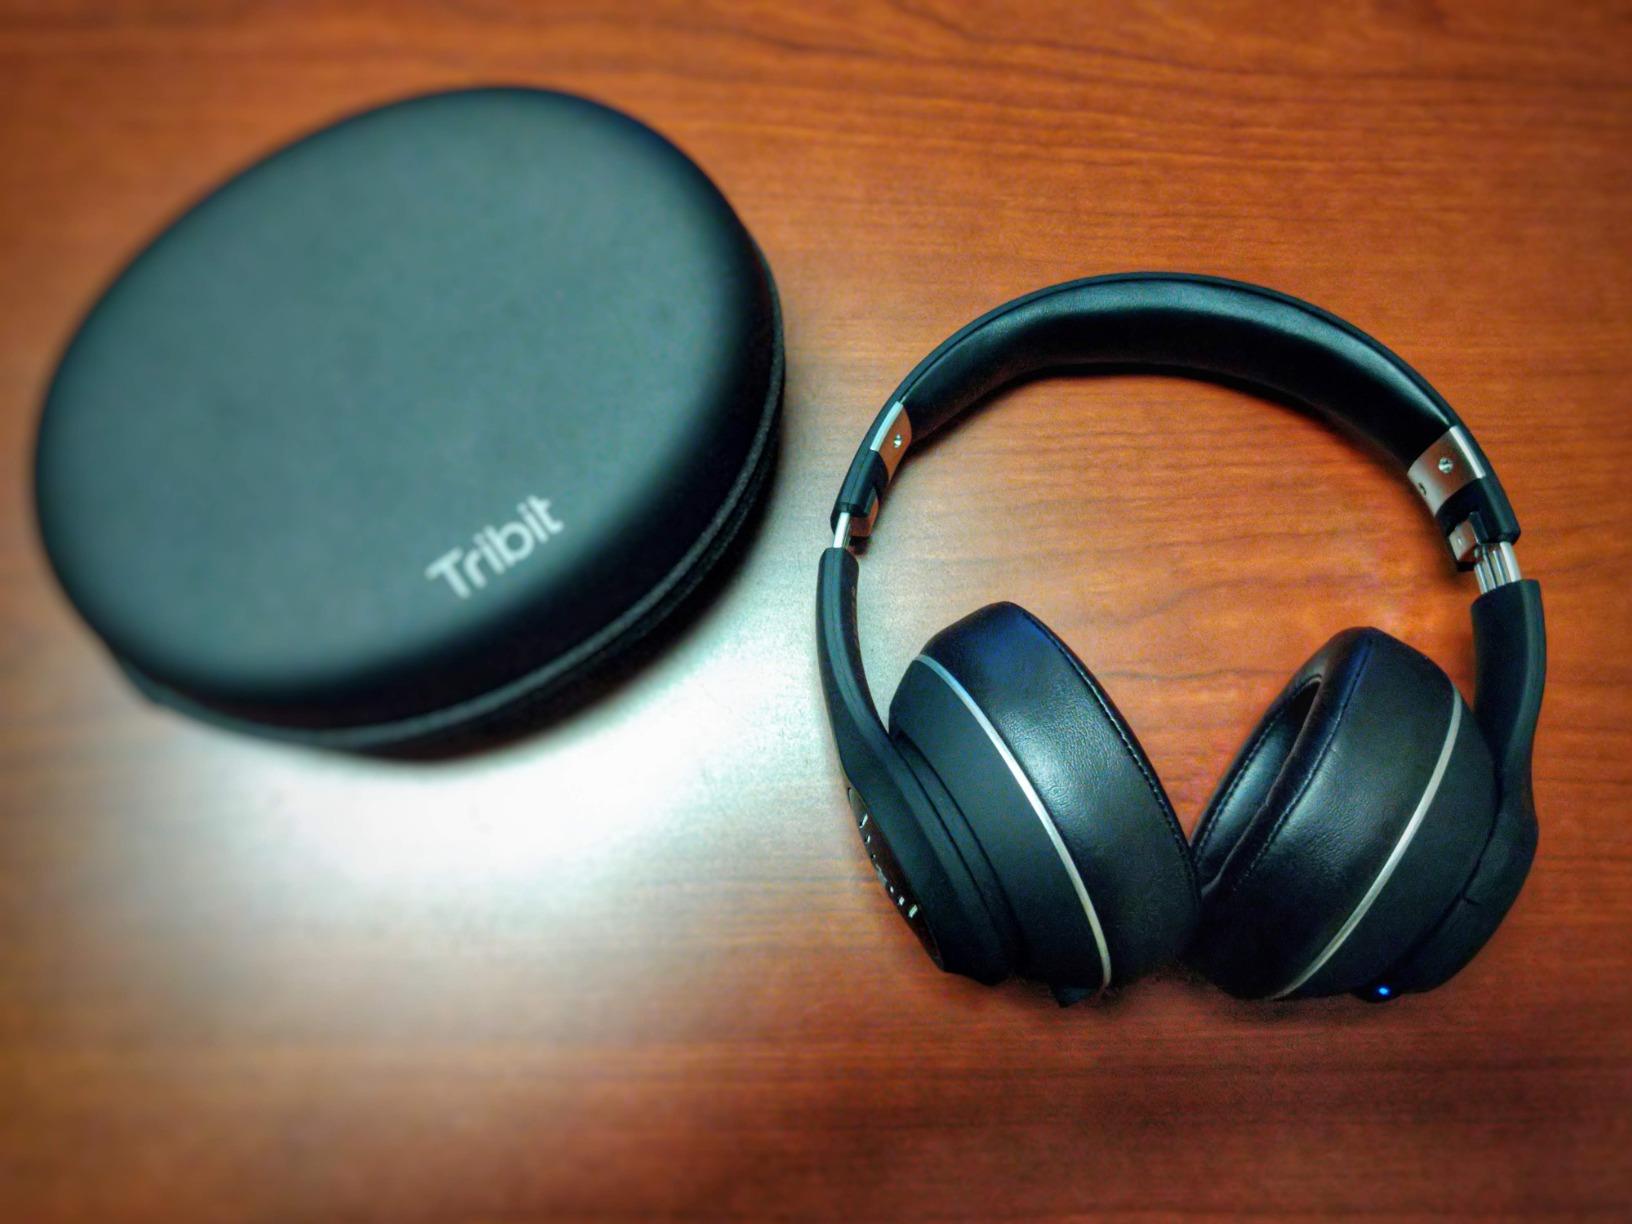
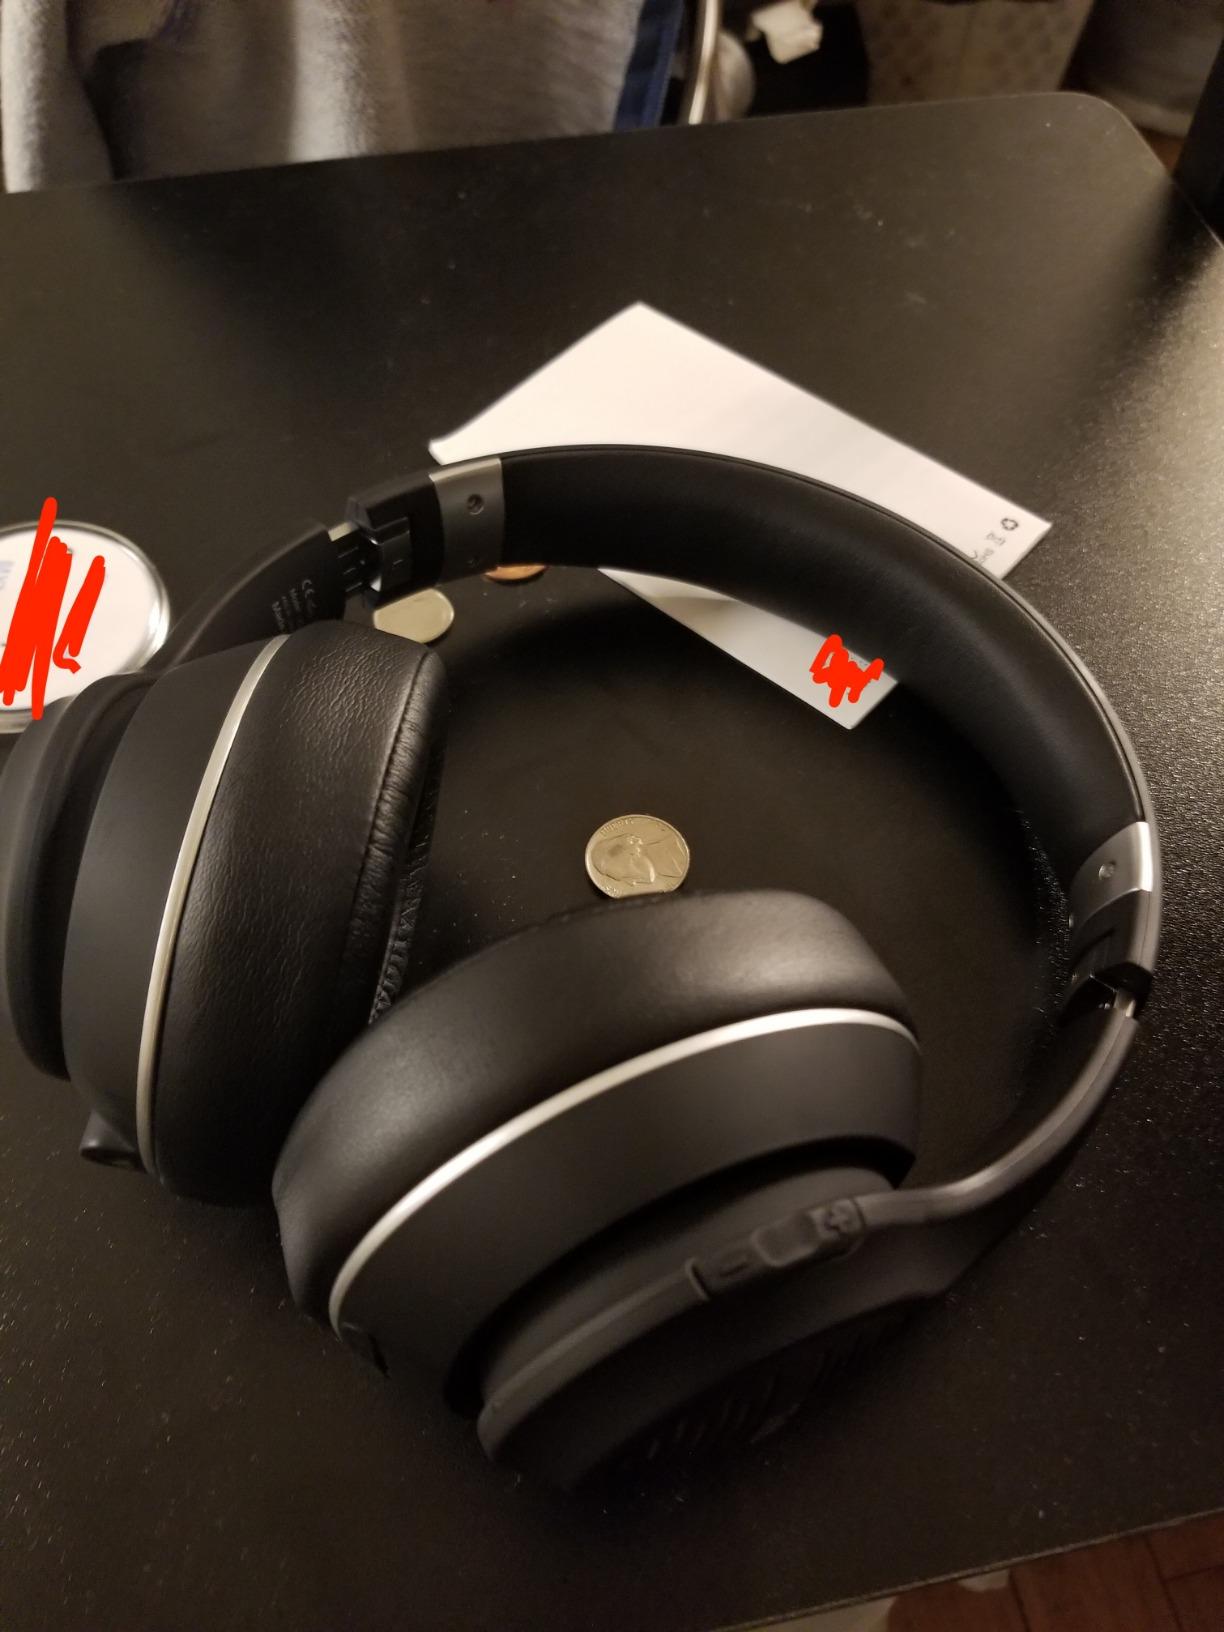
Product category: headphones
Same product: yes